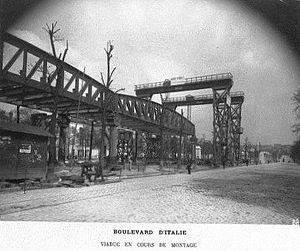
Construction du chemin de fer métropolitain municipal de Paris. Boulevard d'Italie, viaduc en cours de montage. [cote
La ligne 6 du métro de Paris est une des seize lignes du réseau métropolitain de Paris. Elle suit un parcours semi-circulaire au sud de la ville sur les anciens boulevards extérieurs, entre les stations Charles de Gaulle - Étoile à l'ouest et Nation à l'est.